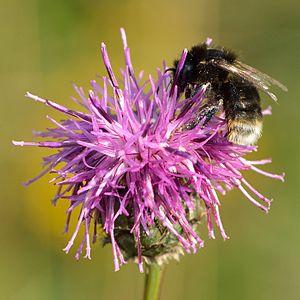
Bombus soroeensis est une espèce de bourdons du genre Bombus et du sous-genre Kallobombus. Il est présent dans la plupart des pays d'Europe ainsi qu'en Turquie.